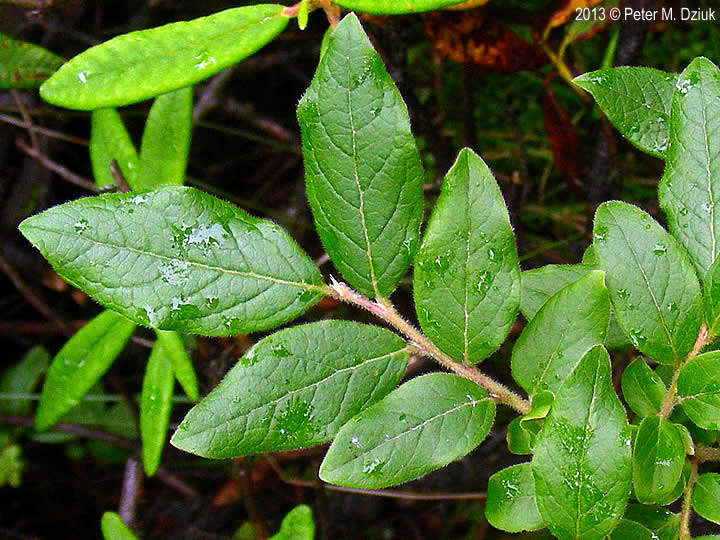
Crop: corn
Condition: rust